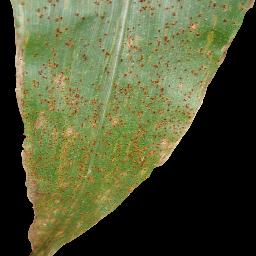
Label: Corn___Common_rust